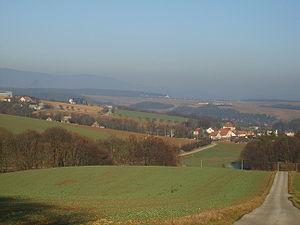
Jablonka est un village de Slovaquie situé dans la région de Trenčín.